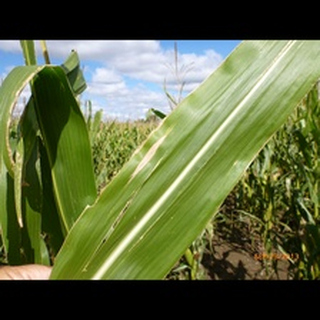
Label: corn_northern_leaf_blight